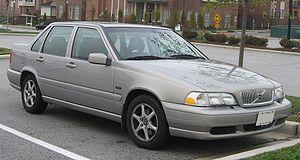
Le moteur Modulaire Volvo est un moteur thermique automobile à combustion interne, essence quatre temps, bloc en aluminium non chemisé, refroidi par eau, avec arbres à cames en tête entraîné par une courroie de distribution crantée, avec une culasse en aluminium, soupapes en tête, développé et produit par Volvo en 1990 faisant son apparition sur la Volvo 960. Il existe en 4 cylindres, 5 cylindres et 6 cylindres en ligne. Tous sont produits à Skövde, en Suède.